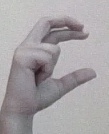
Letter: thal